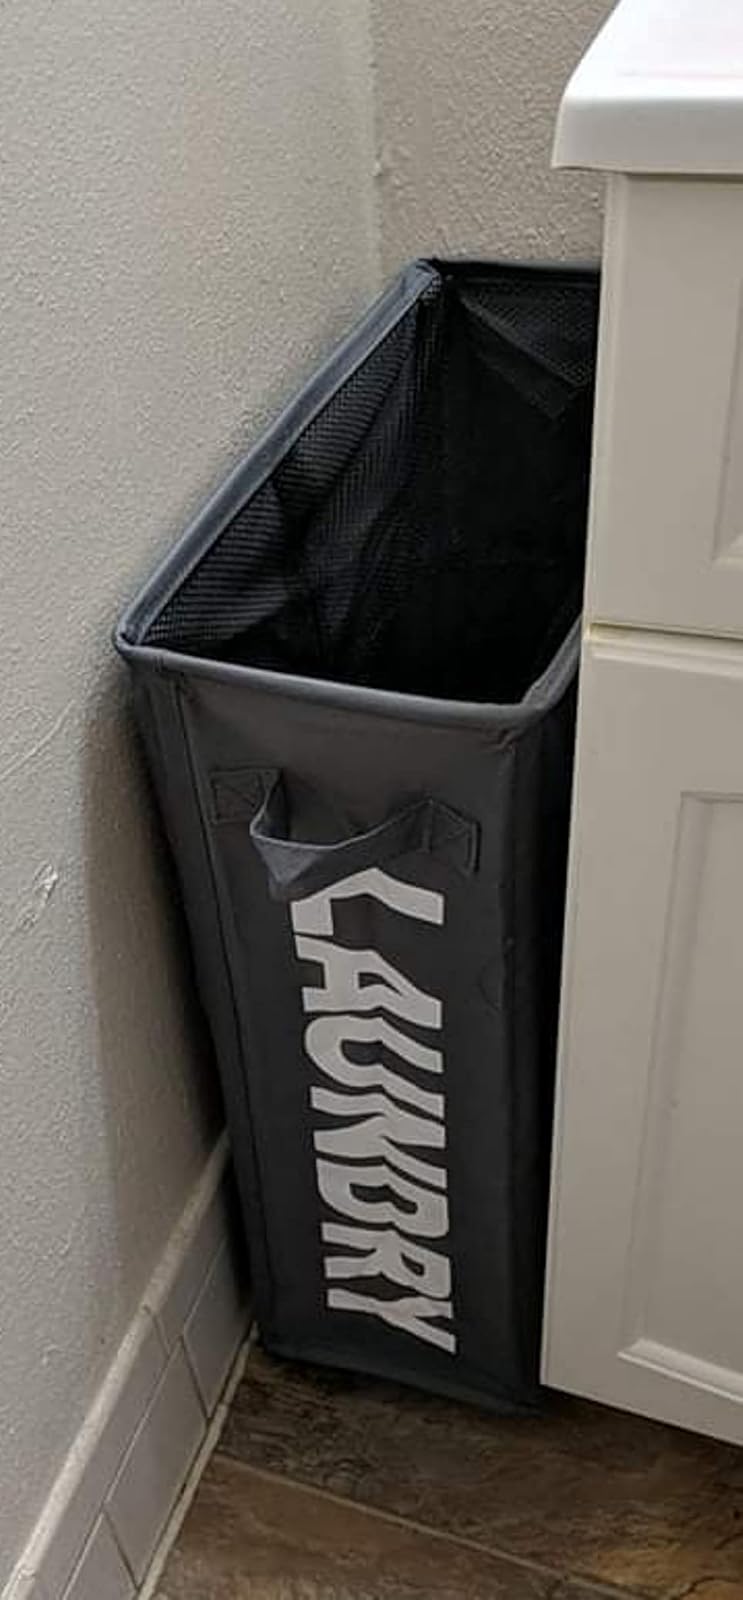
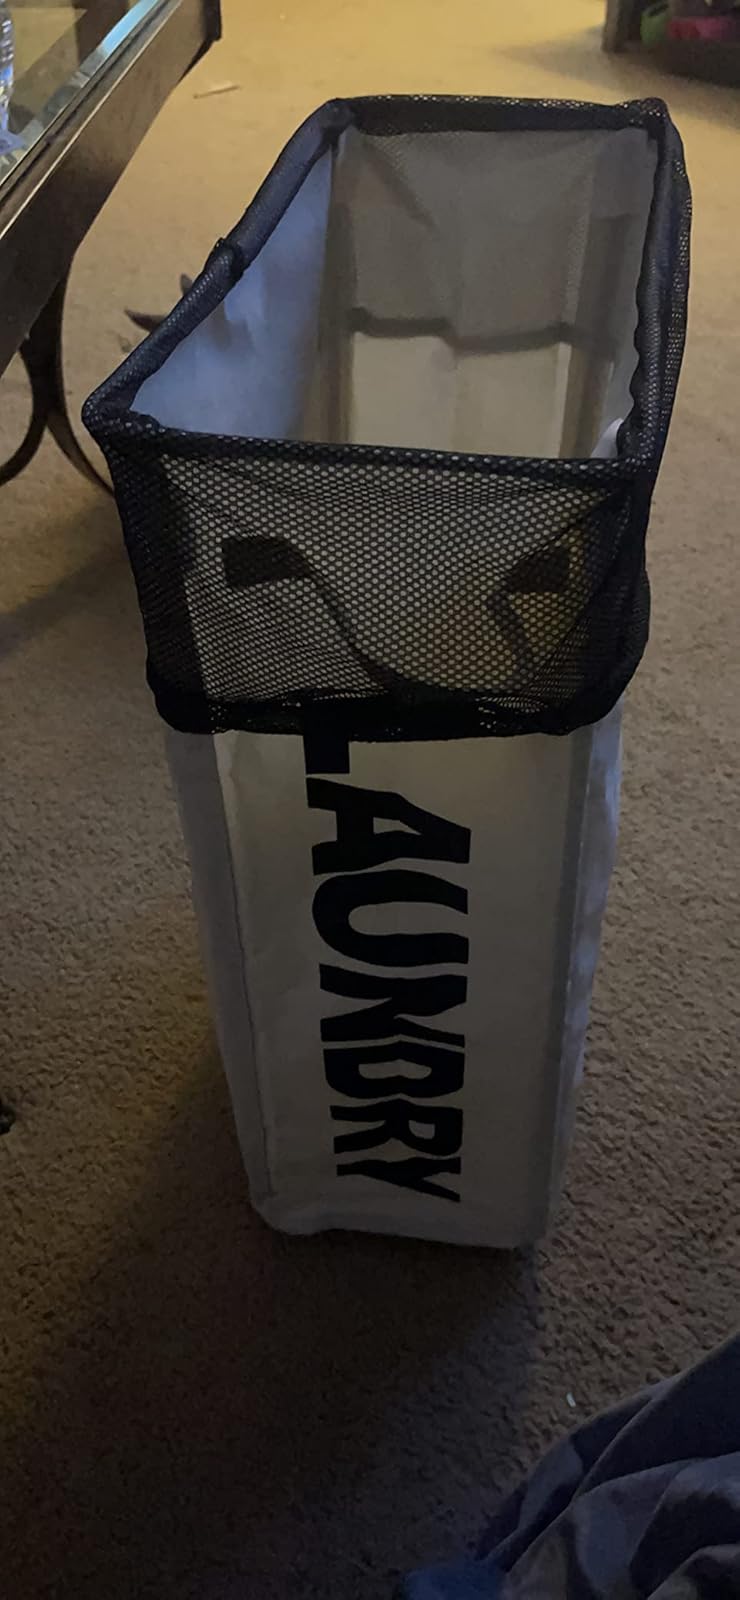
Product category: items_hamper
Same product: no